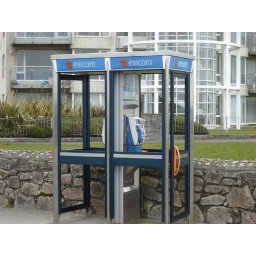
All the glass windows missing. Salthil near Galway.